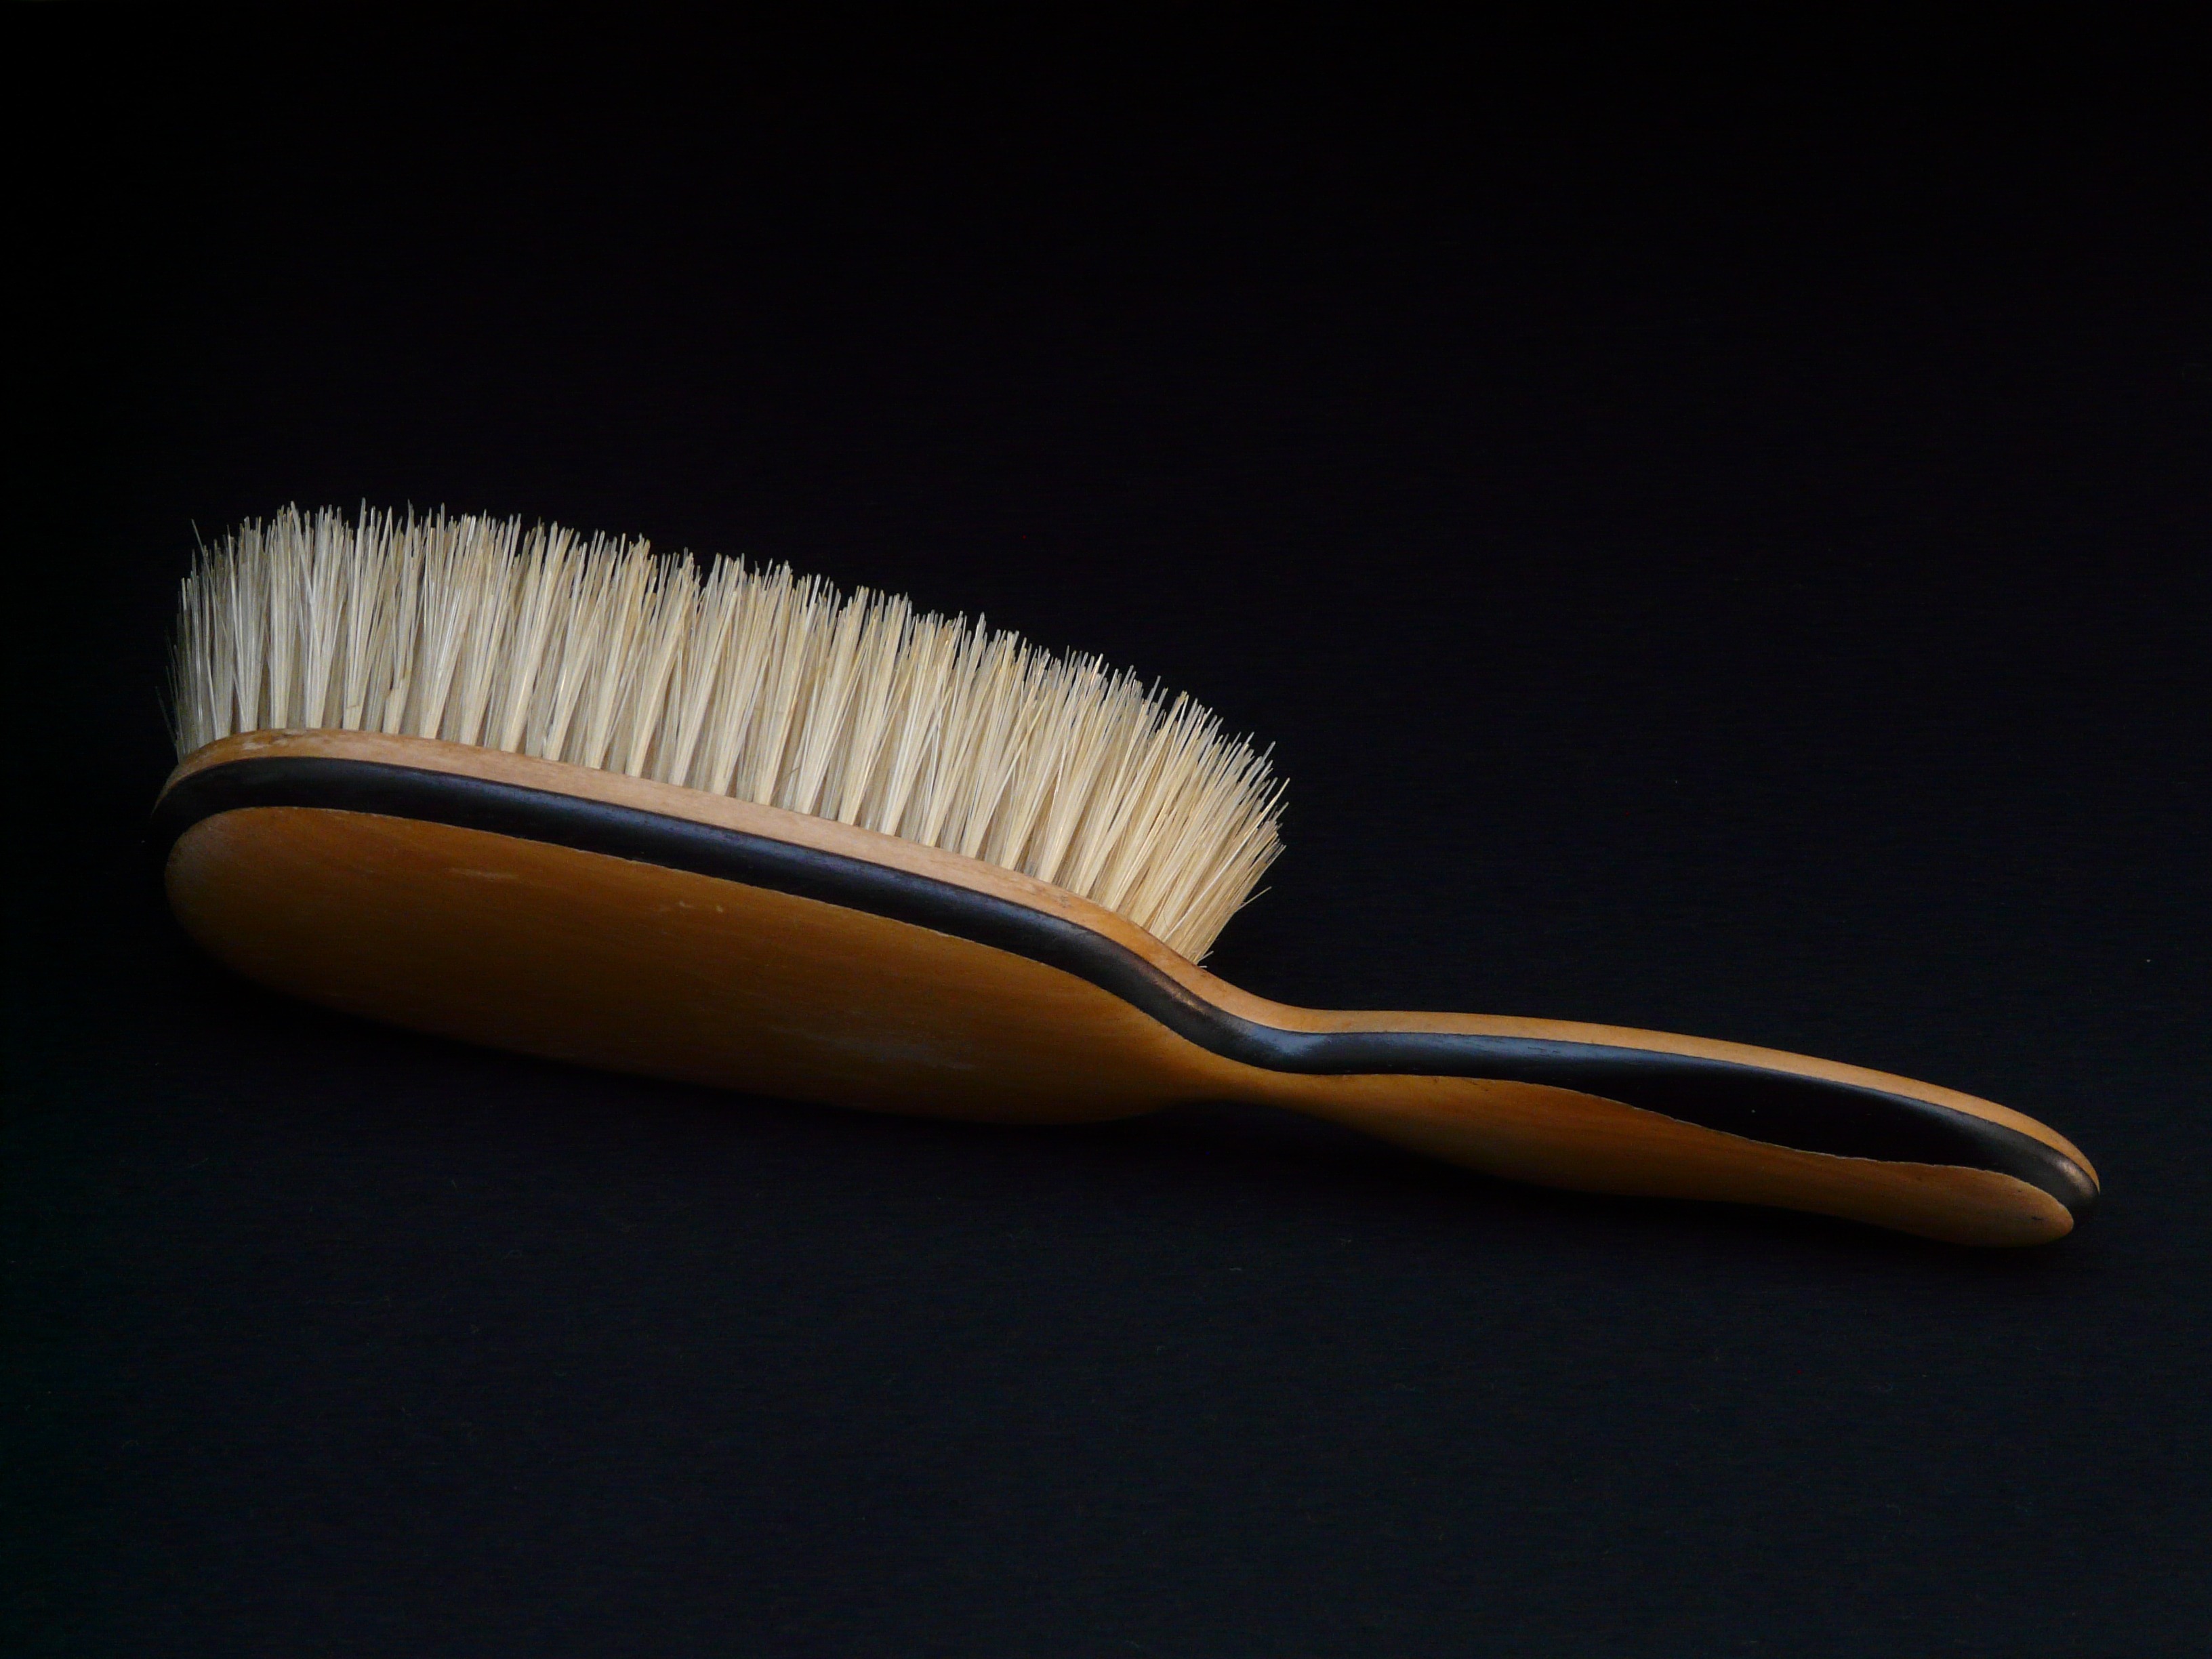
brush, tool, clean, eyelash, dresses, fashion accessory, hair accessory, clothes brush